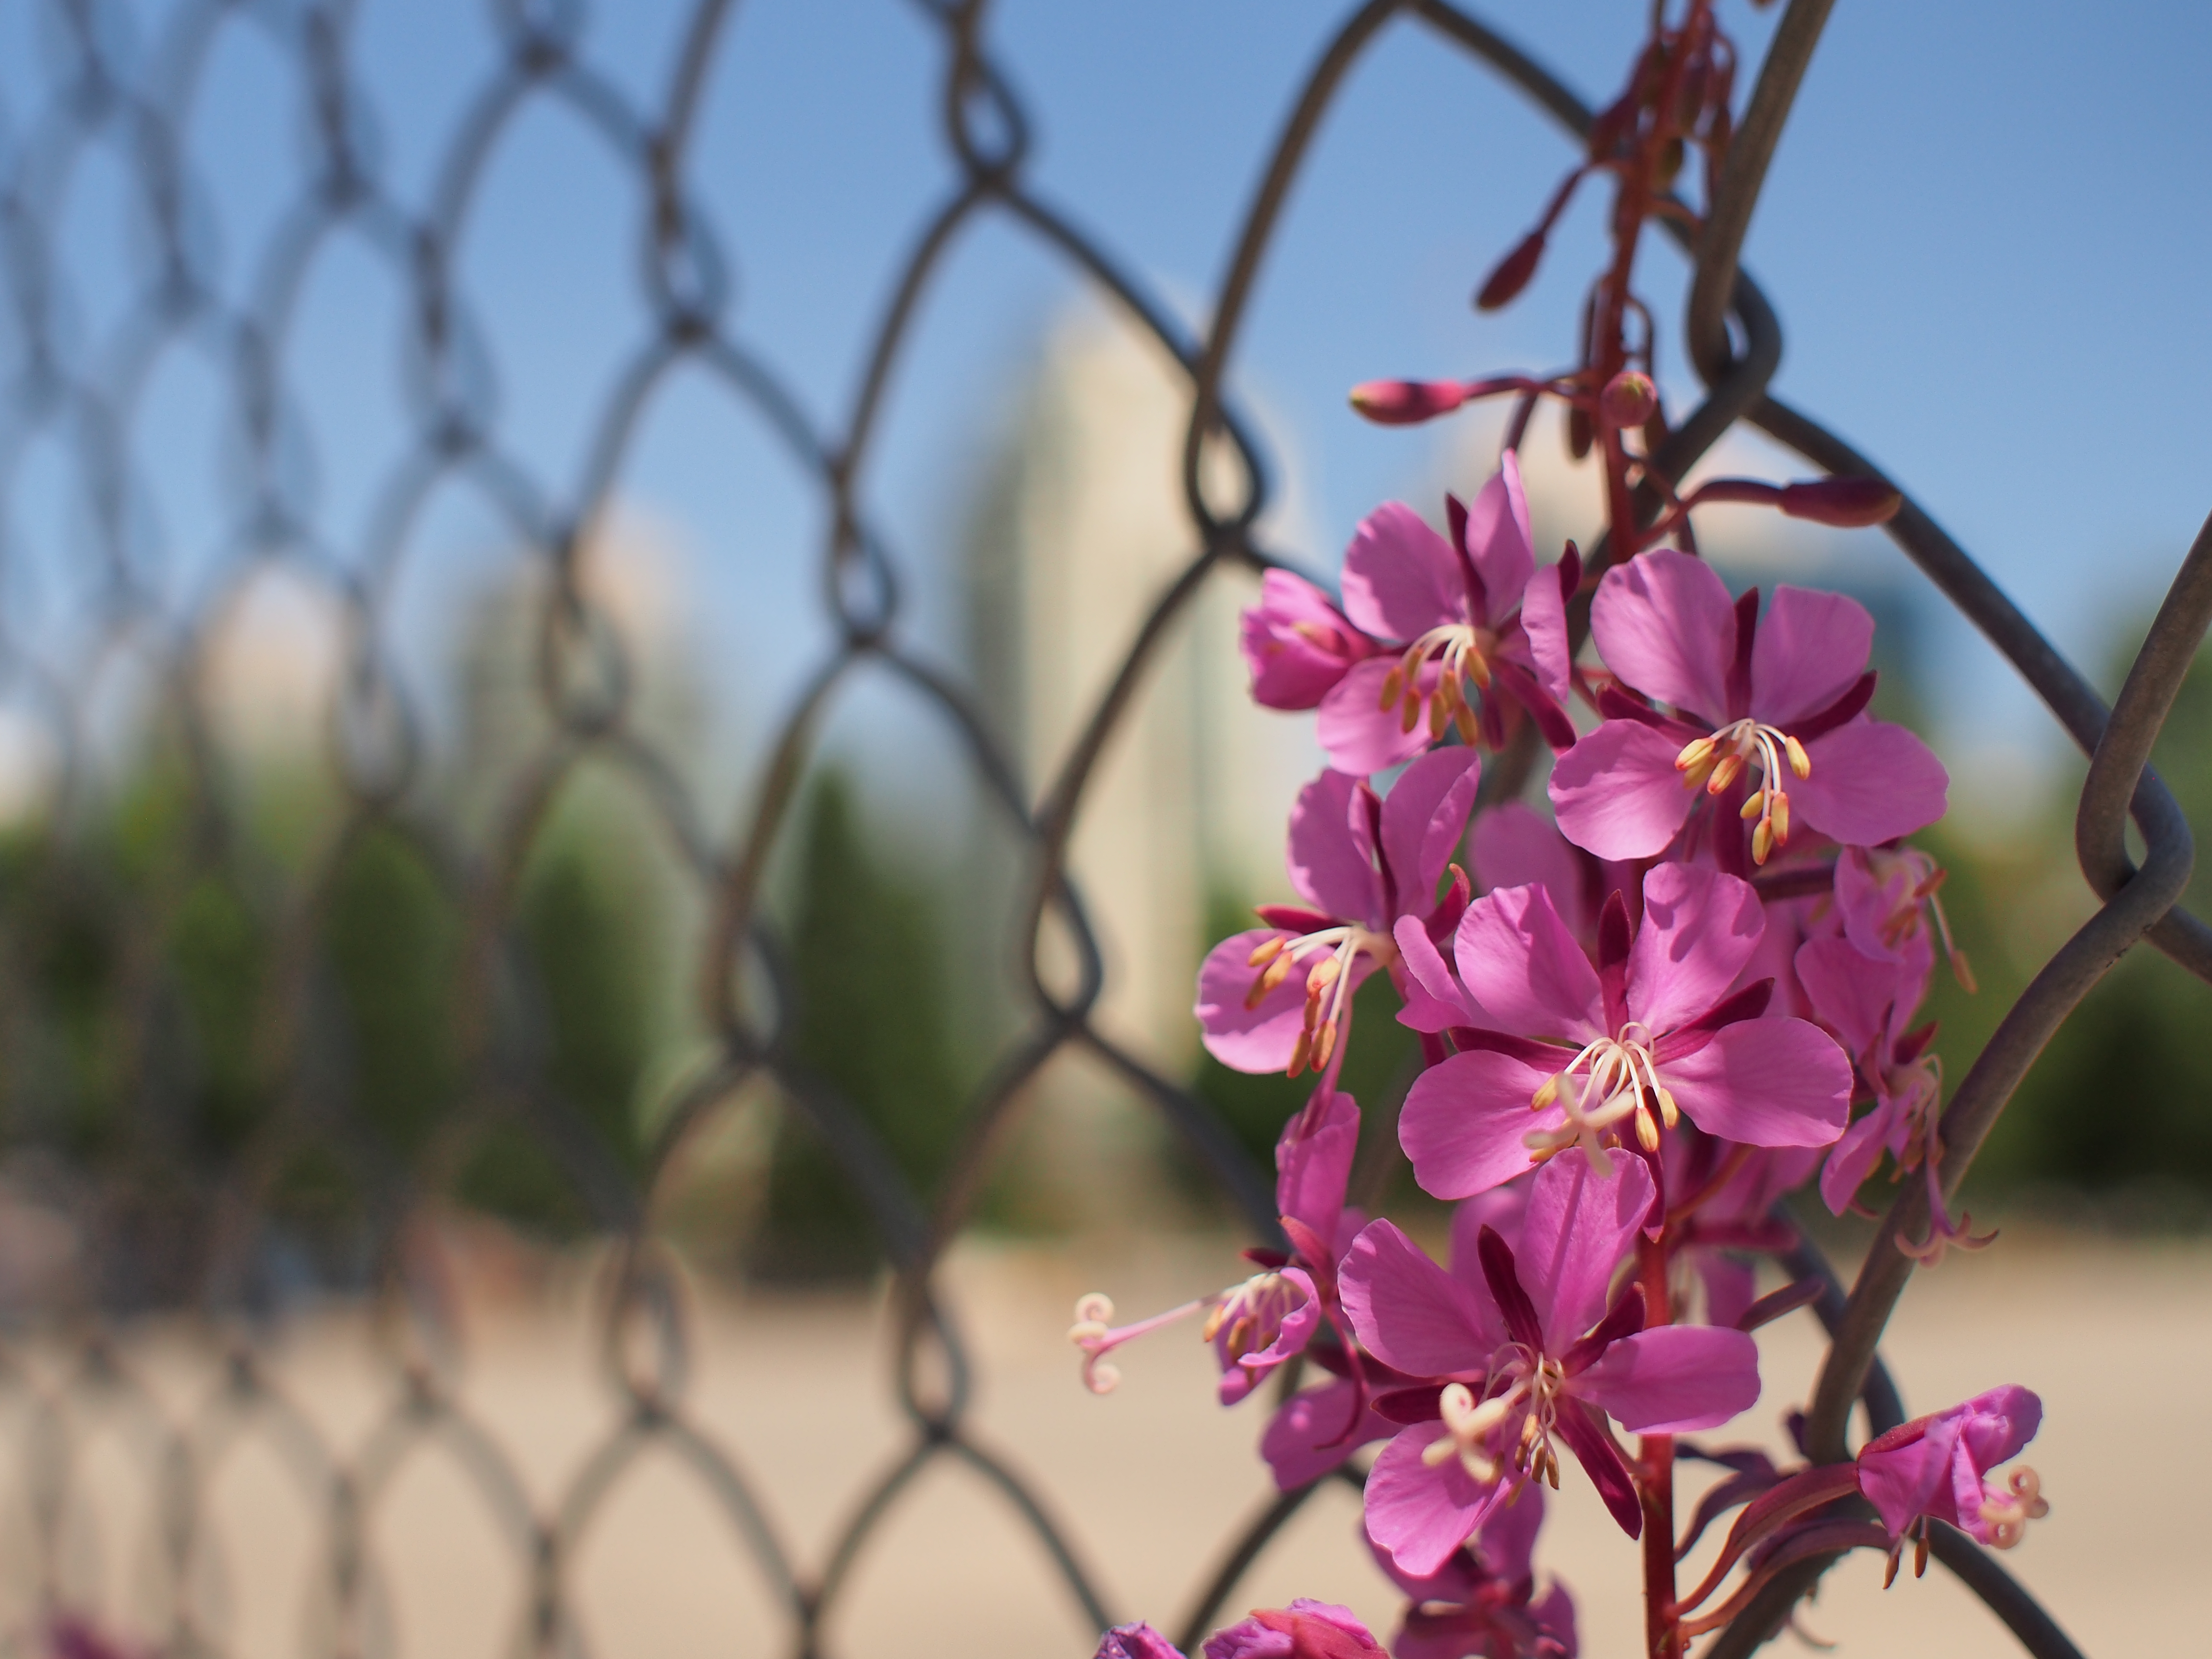
branch, blossom, plant, flower, petal, spring, produce, botany, flora, wildflower, wildflowers, macro photography, steelfence, flowering plant, land plant